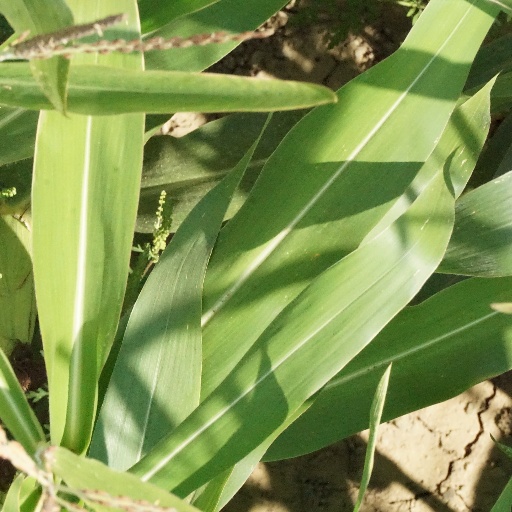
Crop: maize; corn